National Taipei University

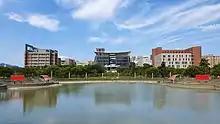
Sansia (Main) Campus

The president heads the university, while each college is headed by a dean and each department by a chairman: